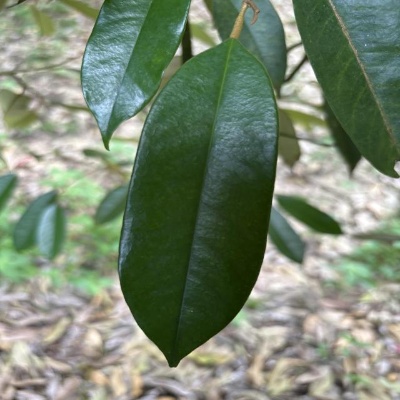
Label: Leaf_Healthy